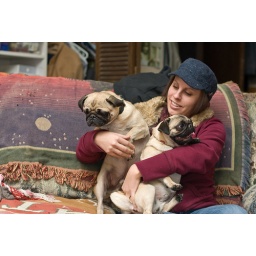
Duke and Yenshi-Bella sitting on melissa's lap. Duke is despondent and Bella in wild girl mode.